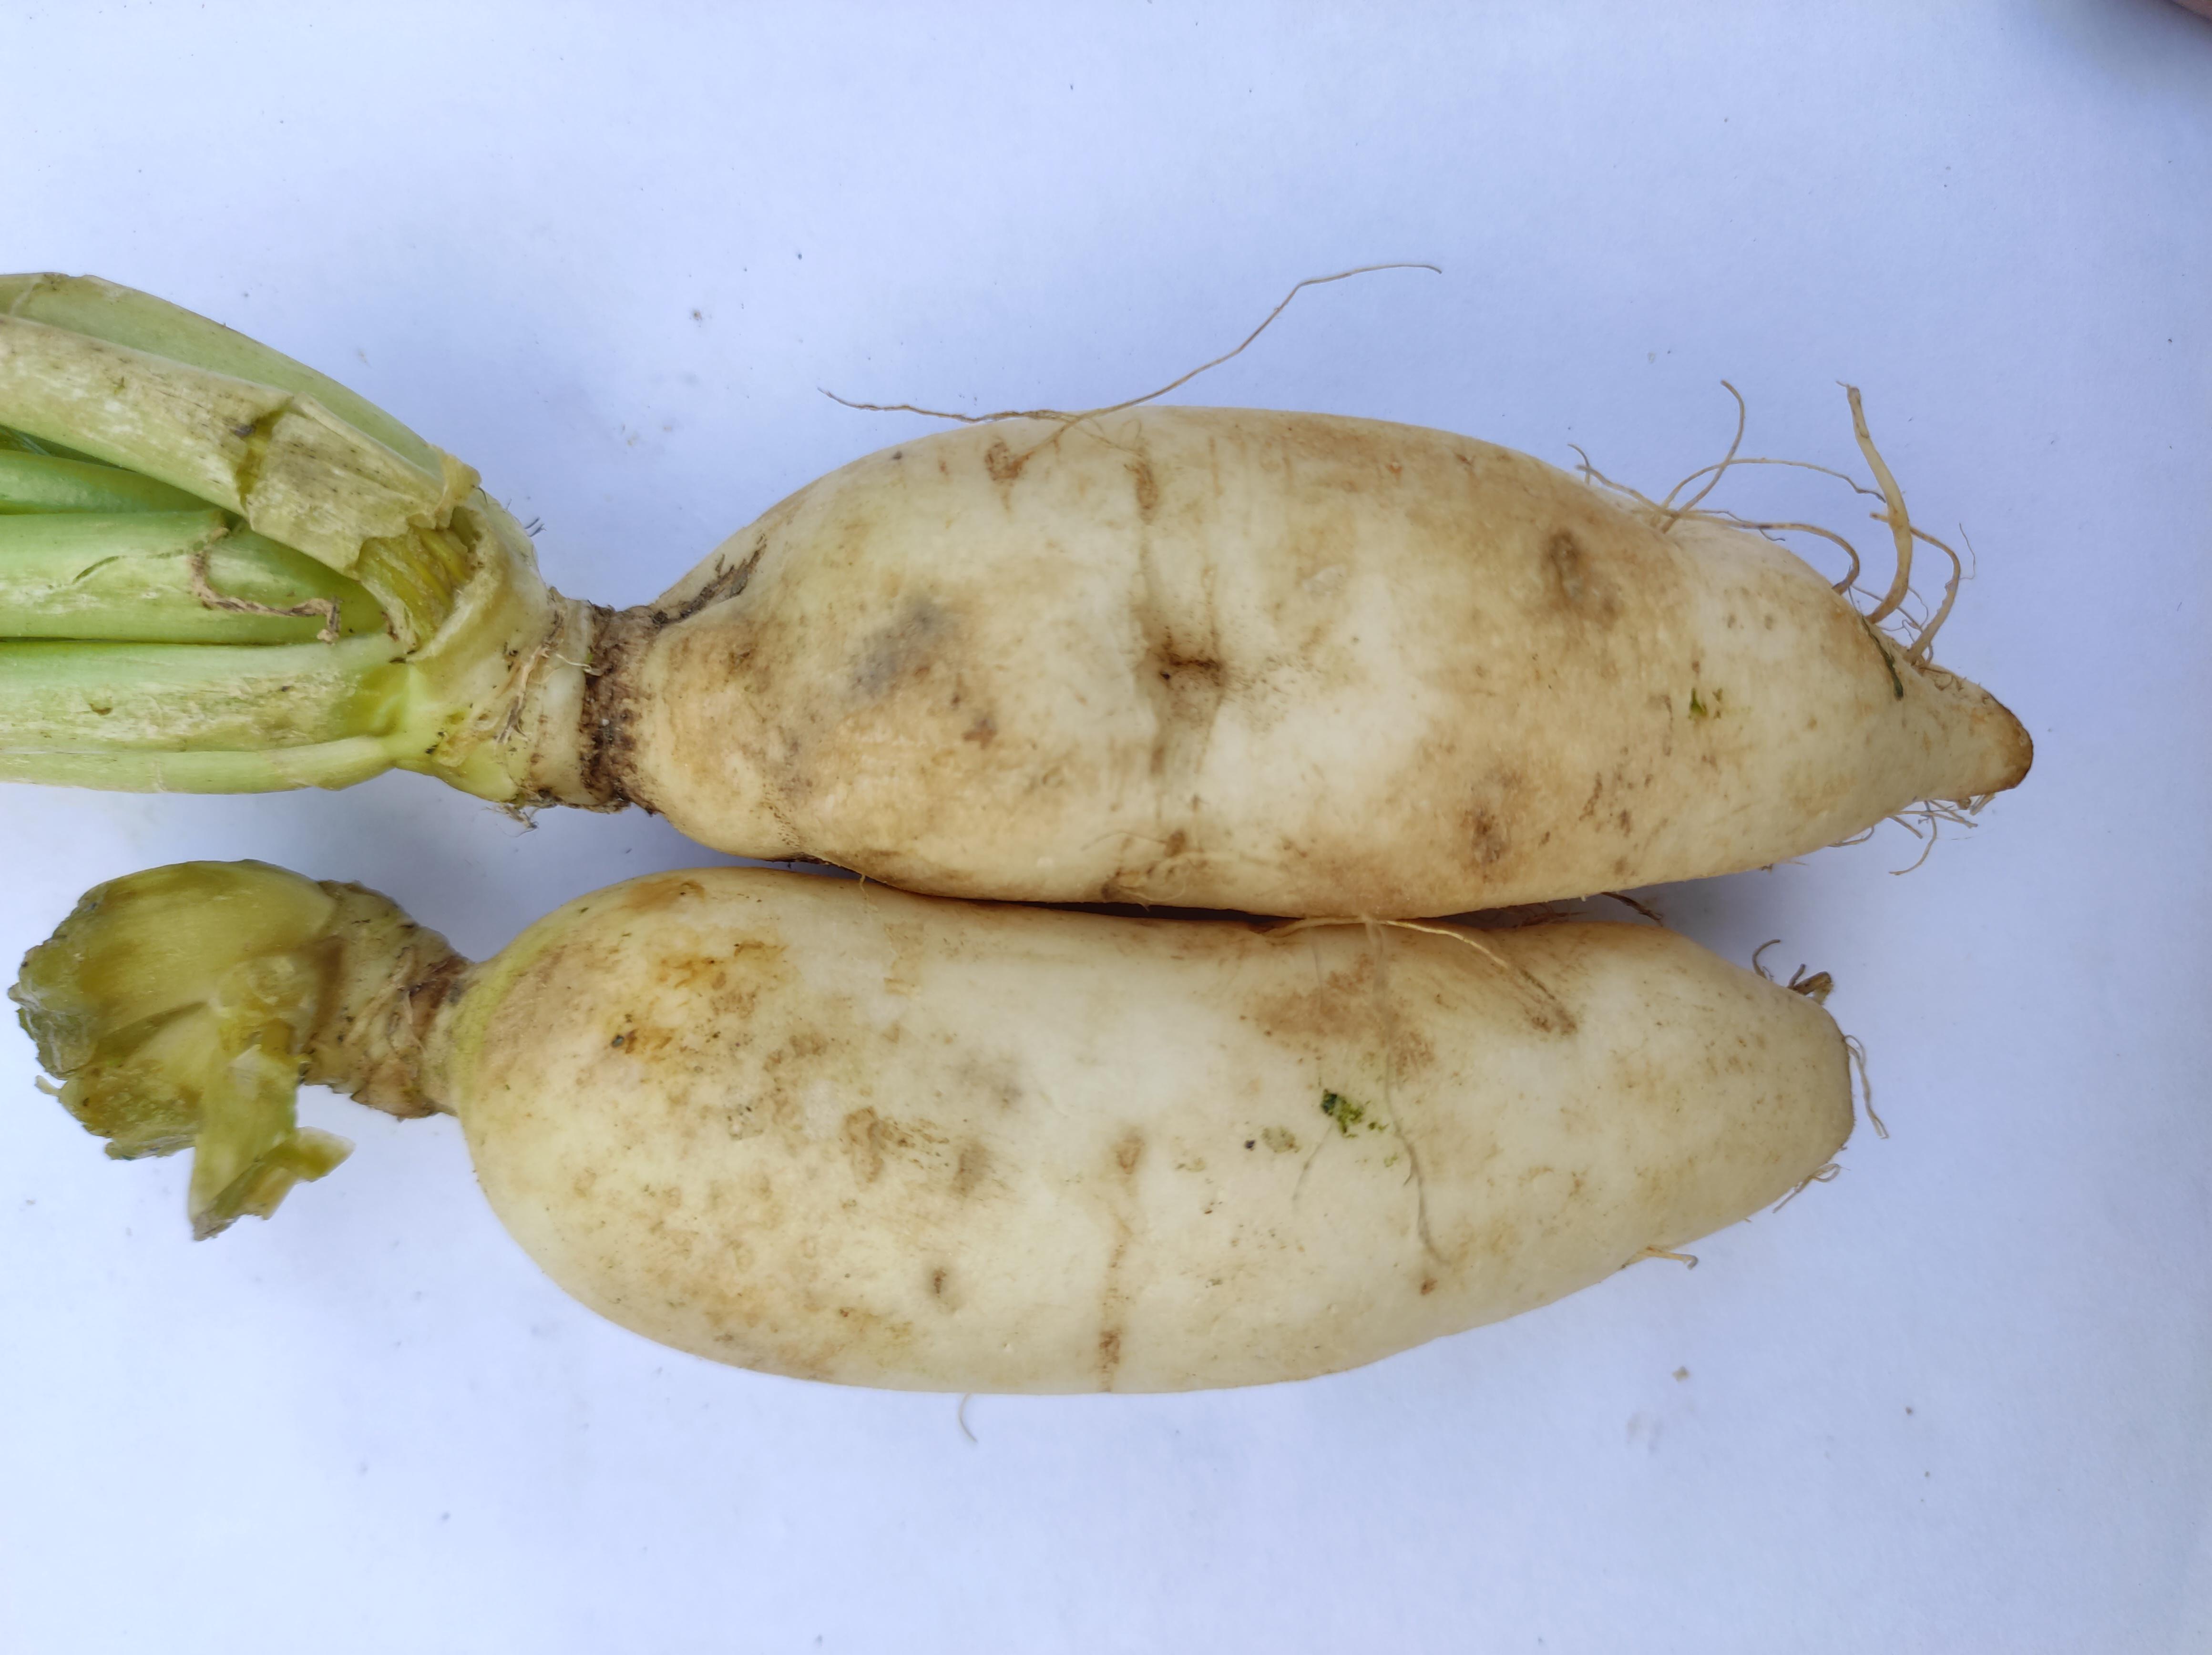
Label: Radish